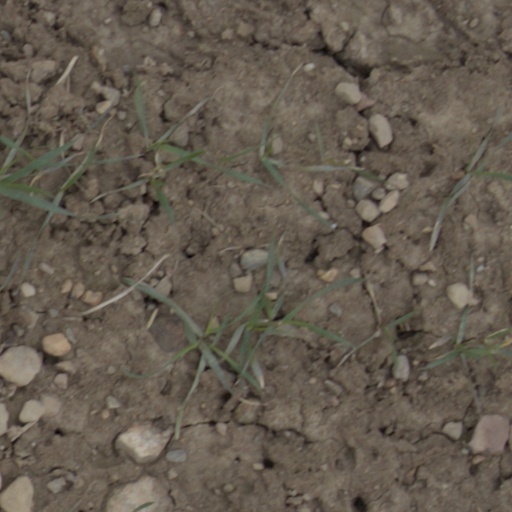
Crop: wheat